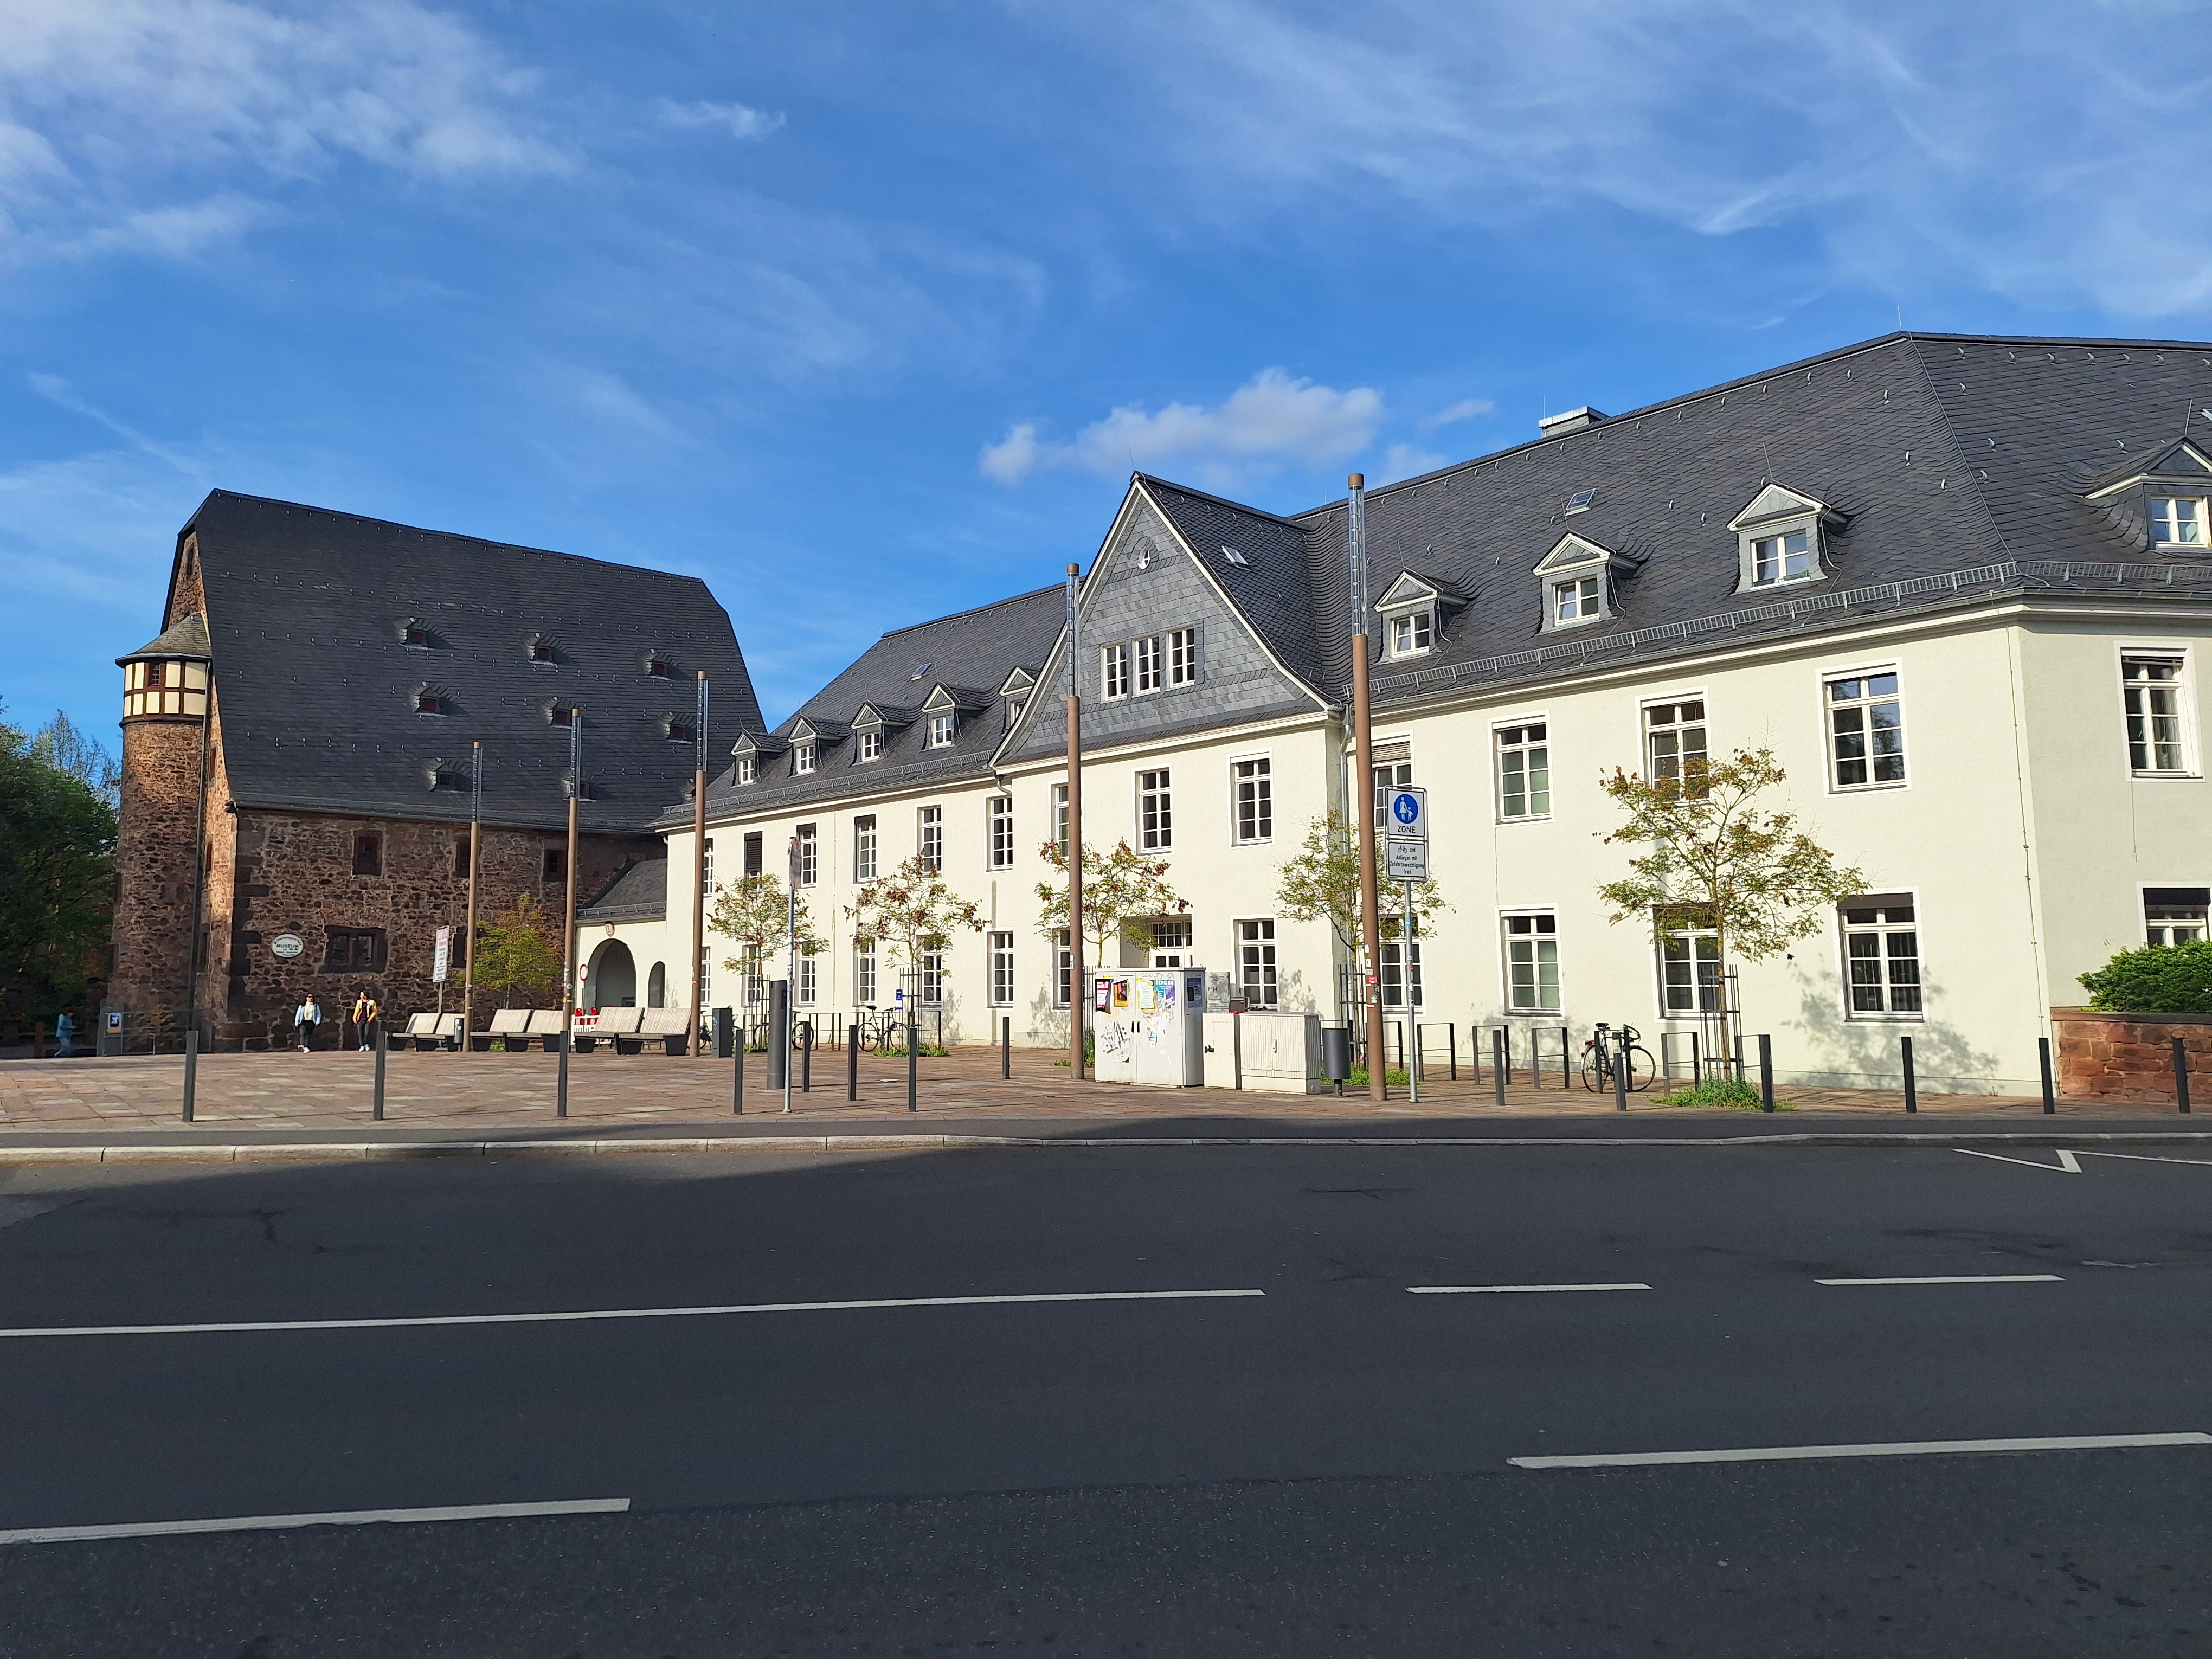
Building: Deutschhausstraße 12